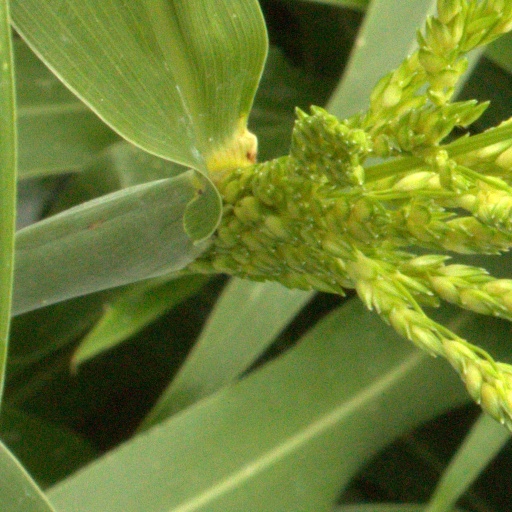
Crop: sorghum